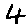
Label: 4